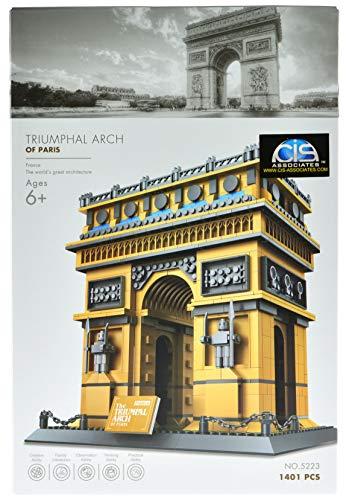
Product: WANGE Building & Construction 8021 The Triumphal Arch of Paris France Building Blocks (1401Piece)
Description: This is a very high quality set manufactured by Wange; It is 100% compatible with all leading bricks.
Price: $72.67
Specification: ProductDimensions:14x3x5inches|ItemWeight:4.25pounds|ShippingWeight:4.25pounds(Viewshippingratesandpolicies)|ASIN:B01K495PHO|Itemmodelnumber:8021|Manufacturerrecommendedage:5yearsandup